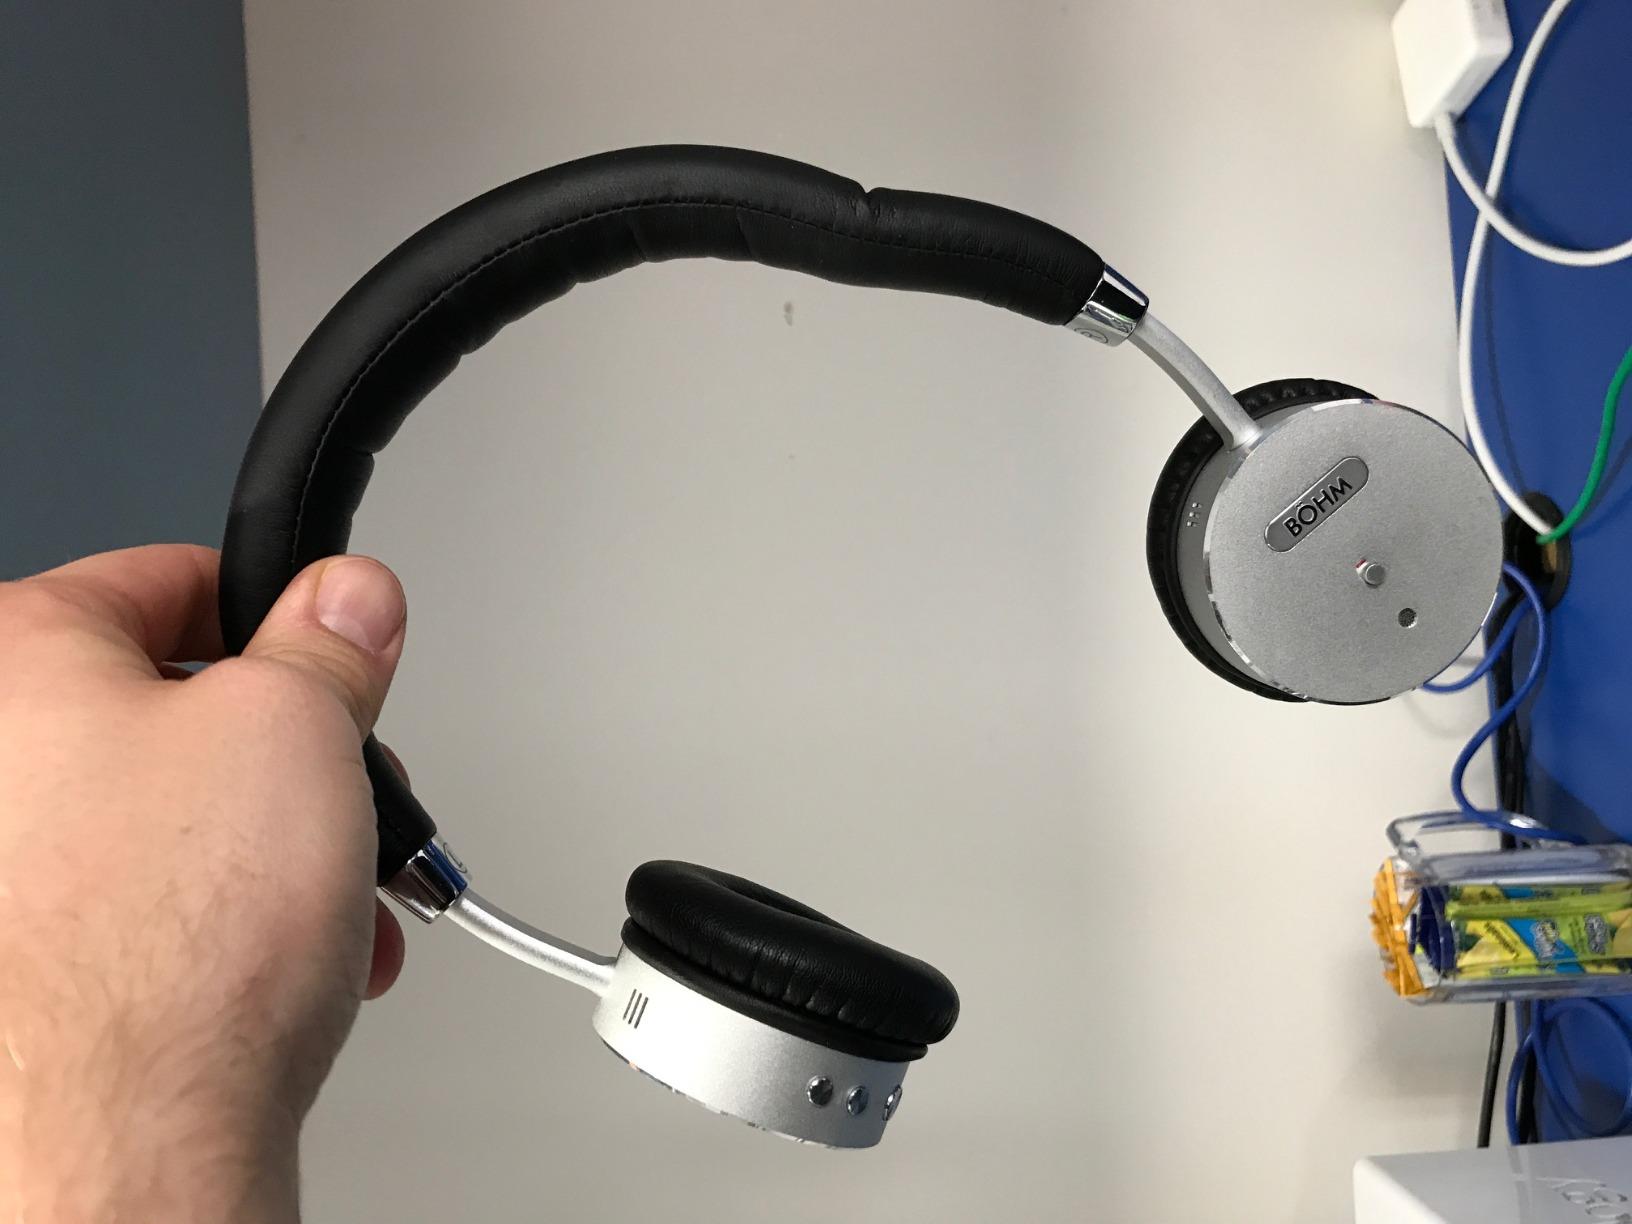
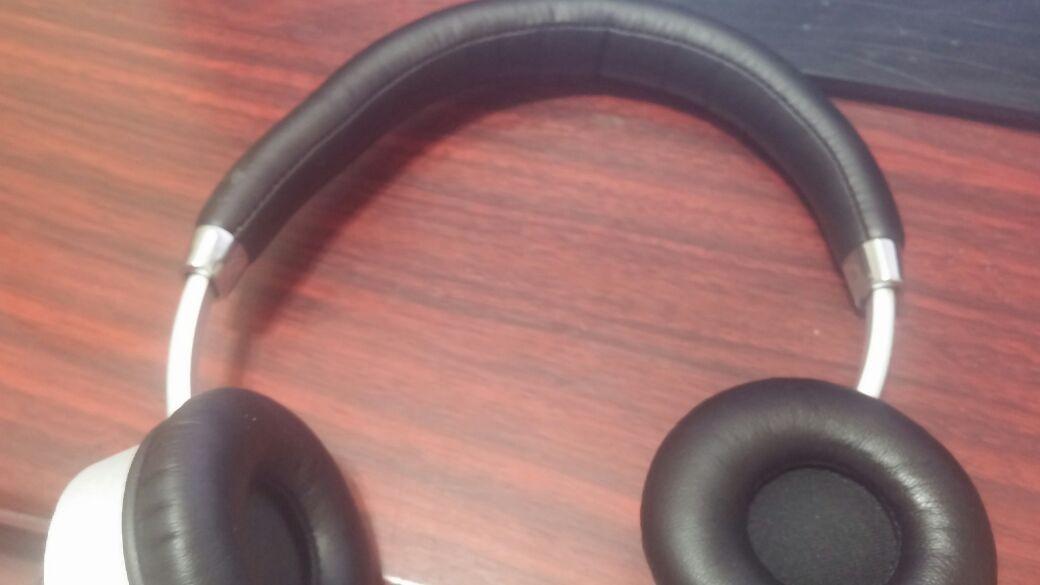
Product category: headphones
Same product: yes